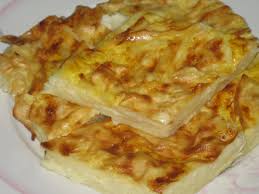
Yemek: borek